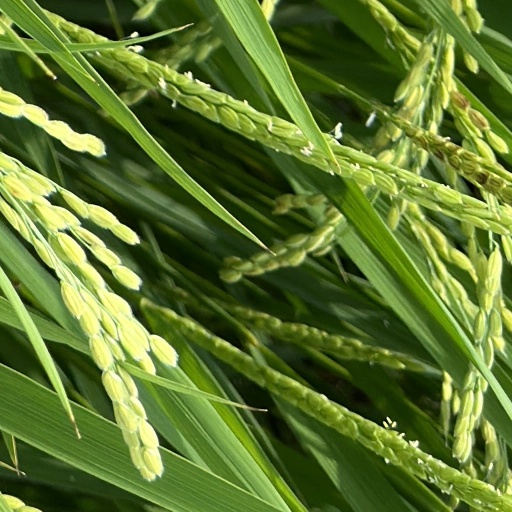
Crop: rice